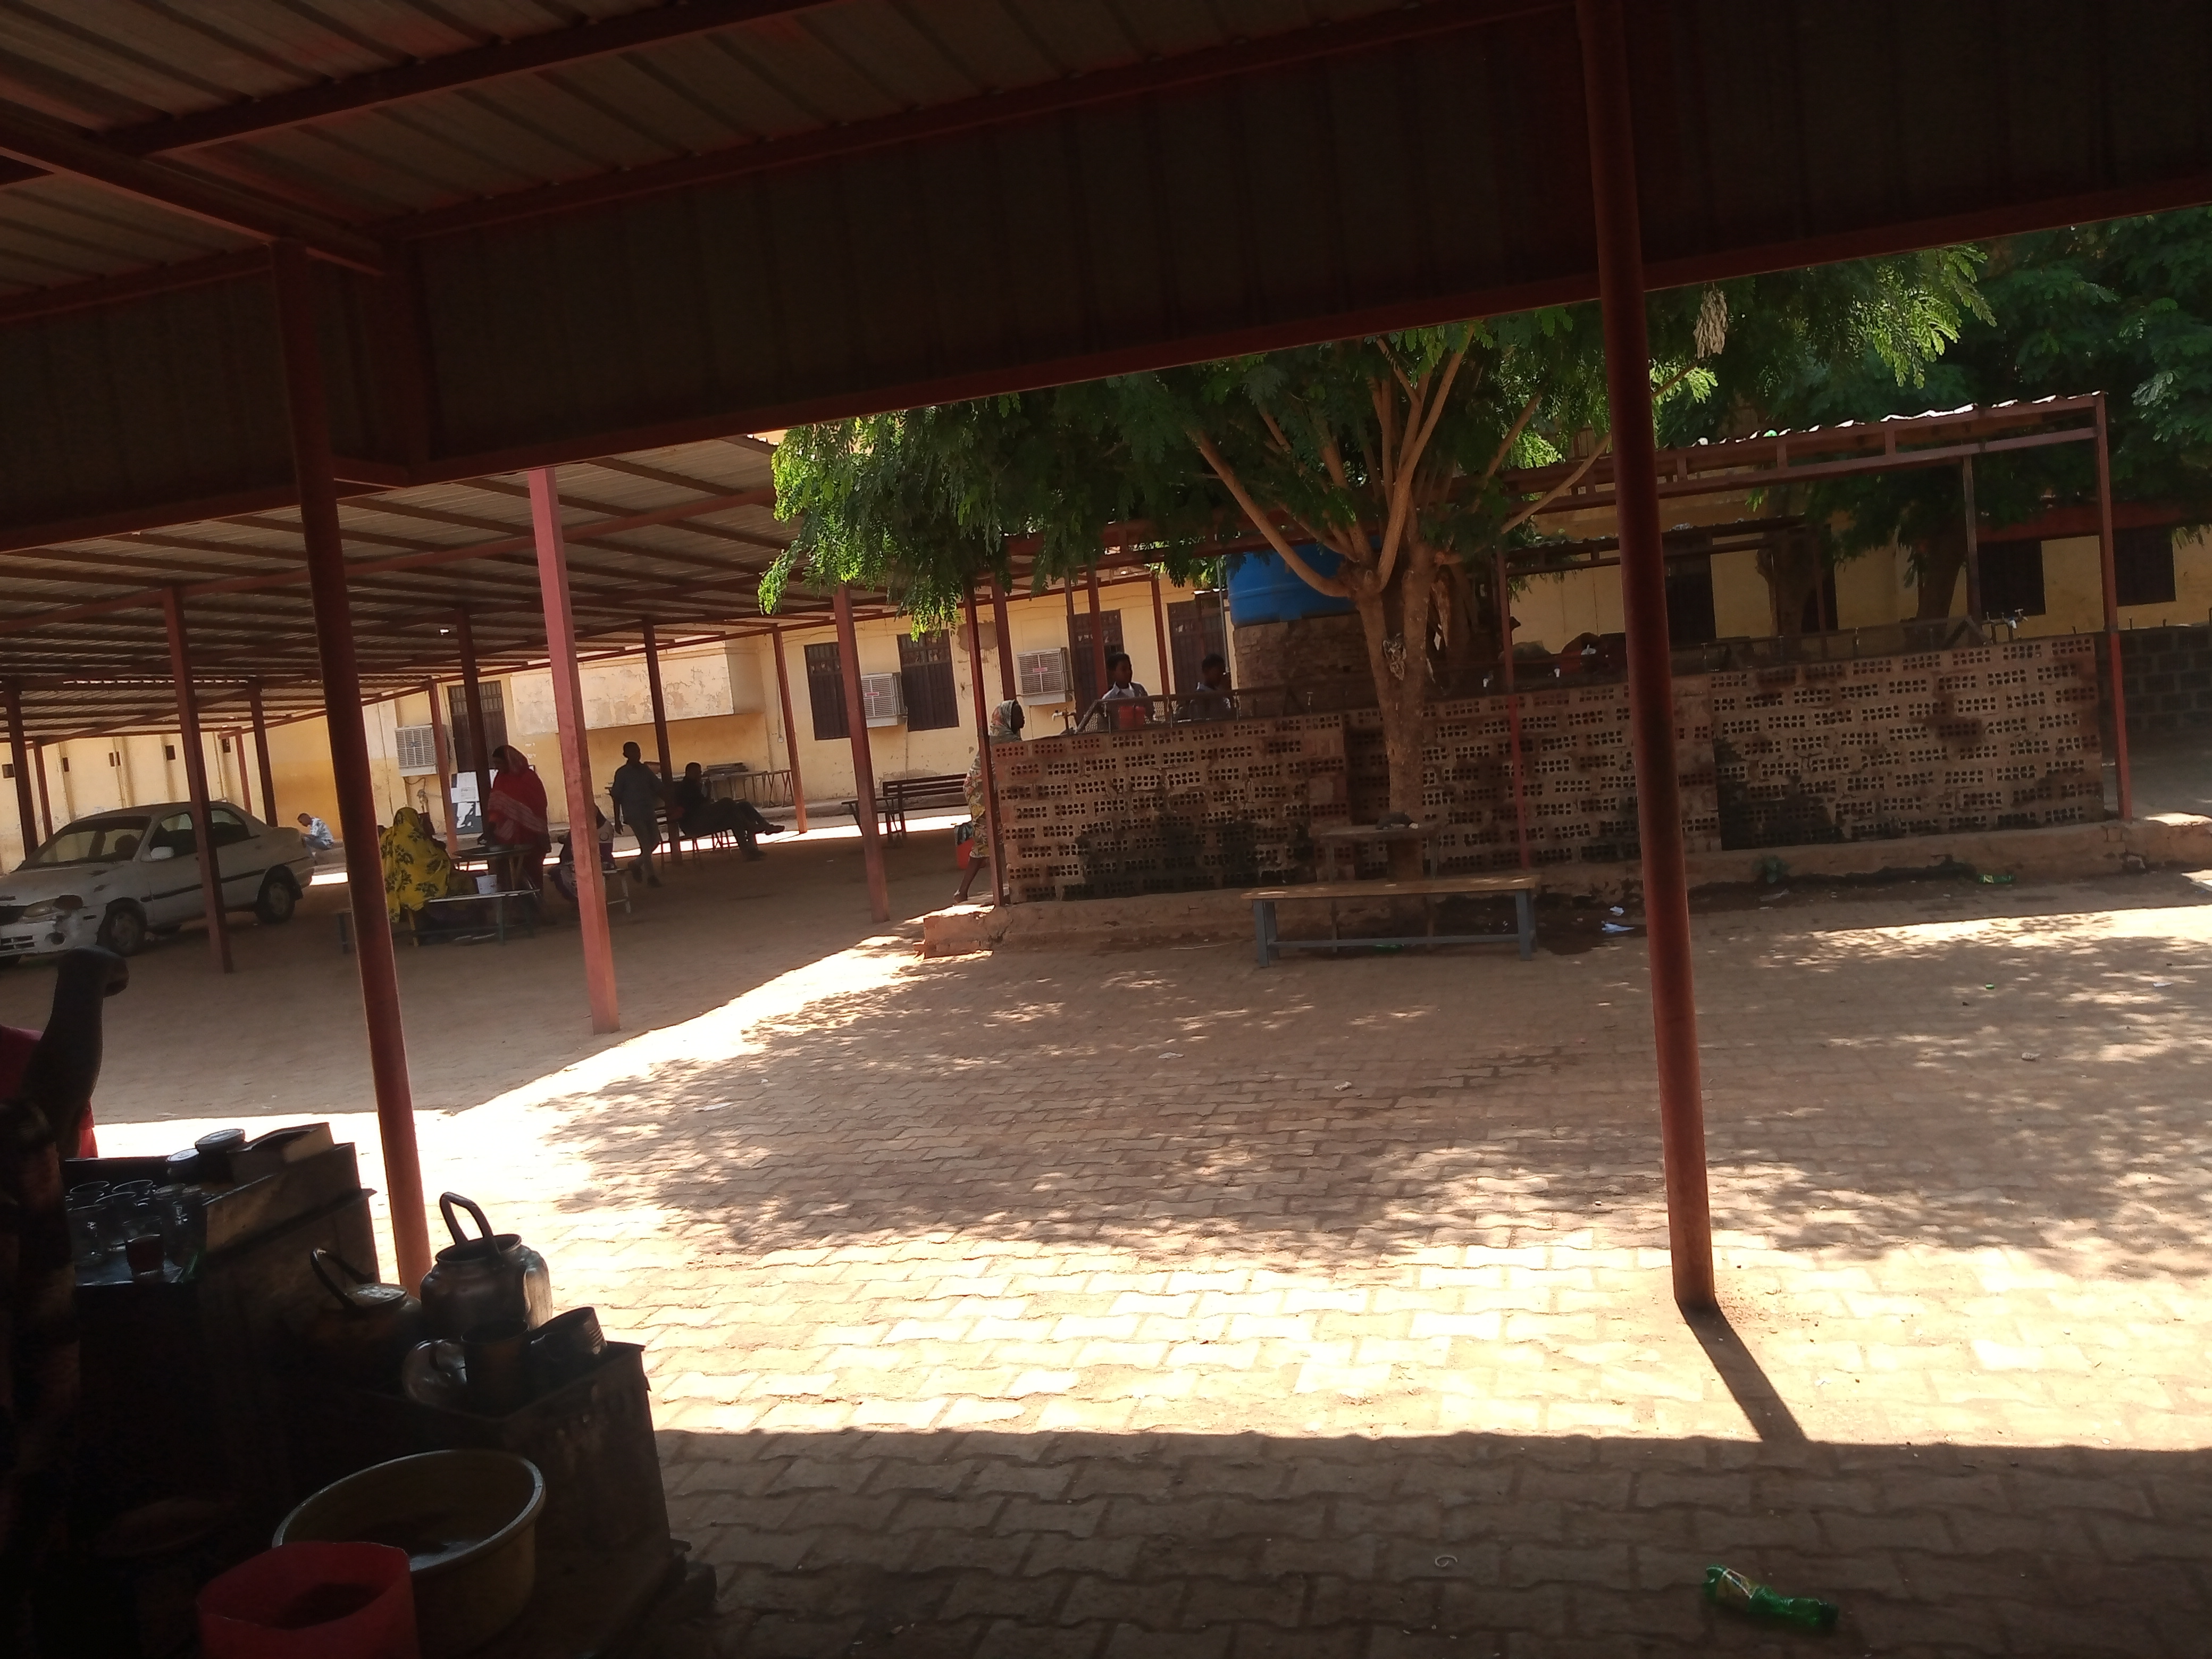
الوصف بالفصحى: ساحة واسعة مغطاة بمظلة حديدية على اليمين مجموعة من الأشخاص يشربون المياه من مواسير متصلة بالخزان وعلى البسار يتجمع فيها أشخاص لتناول المشروبات، وتنتشر فيها الأشجار وتظهر سيارة بيضاء اقصى اليسار
الوصف بالعامية السودانية: راكوبة كبيرة ومضللة في النص في ناس بيشربوا موية من مواسير متوصلة من الخزان وعلى الشمال فيها ناس قاعدين يشربوا في الشاي وفيها شجر وشايف عربية بيضاء مركونة بعيد.
التصنيف: Public Spaces & Infrastructure